Kanadukathan

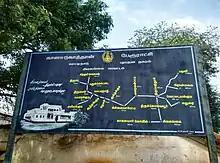
Tourism map of Kanadukathan

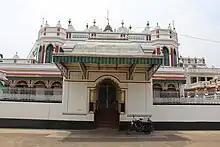
Kanadukathan Chettinadu Palace Entrance - Chettinadu architecture.

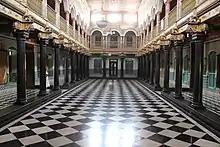
Inside of a typical chettinadu house - chettinadu architecture.

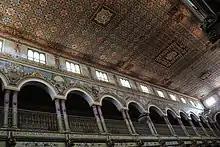
Rooftop of a typical chettinadu house - chettinadu architecture.

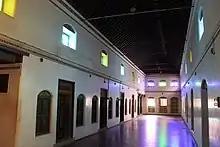
Dining hall inside a chettinadu house - chettinadu architecture.

In 2001, Kanadukathan had a population of 4,795 people. Of these, 10% were under 6 years of age. The town is evenly split between males and females. Kanadukathan has a literacy rate of 74%, higher than the national average of 63.4%. According to the Indian census, the male literacy rate is 80% and the female literacy rate is 67%.